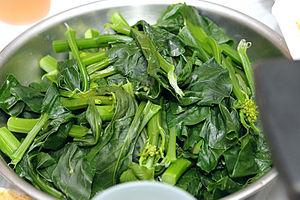
La cuisine thaïlandaise, bien que semblable en certains points avec celle de ses voisins chinois, indiens et birmans, se démarque par des saveurs et ingrédients originaux : curry, menthe, citronnelle, coriandre, basilic rouge. Pimentée à l'excès pour le palais occidental et presque toujours accompagnée de nuoc mam, elle rencontre un succès international croissant. Voici donc une liste des ingrédients utilisés en cuisine thaïlandaise.